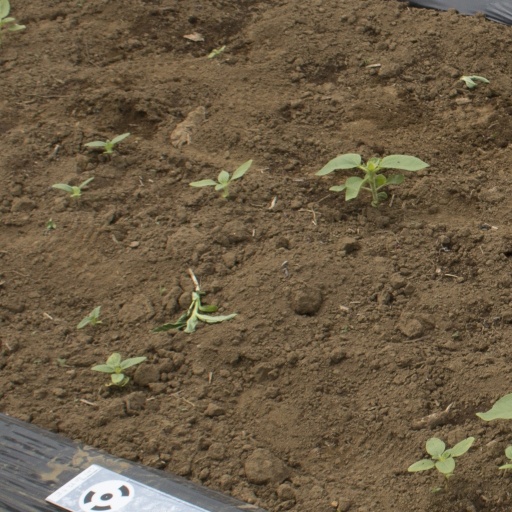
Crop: Jerusalem artichoke